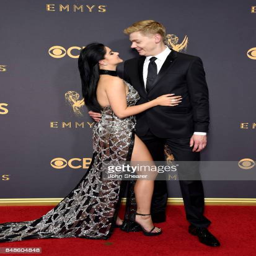
actor and person attend awards